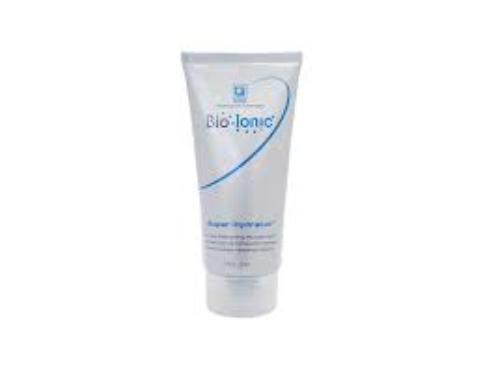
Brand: bio ionic
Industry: Necessities